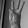
ASL letter: W